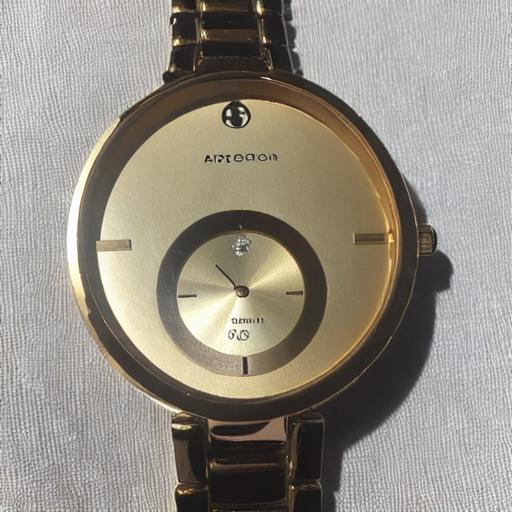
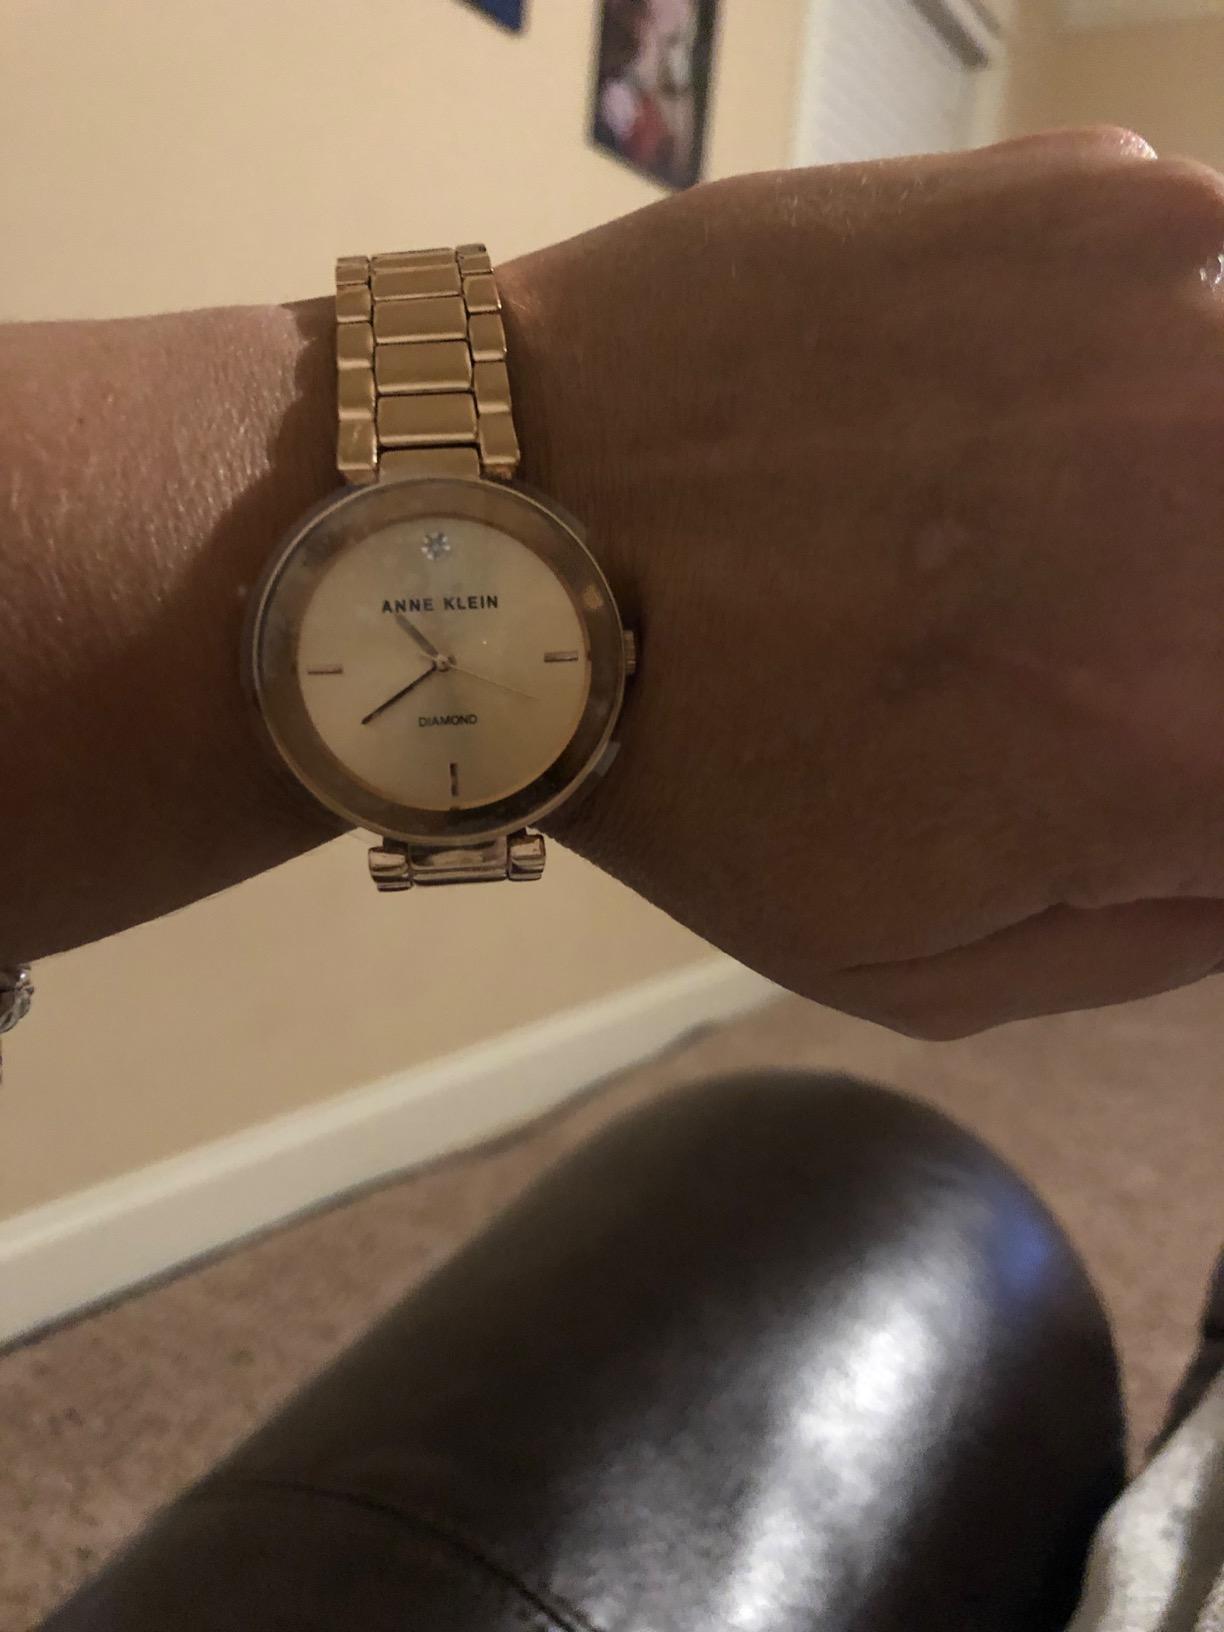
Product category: accessories_watch
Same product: no